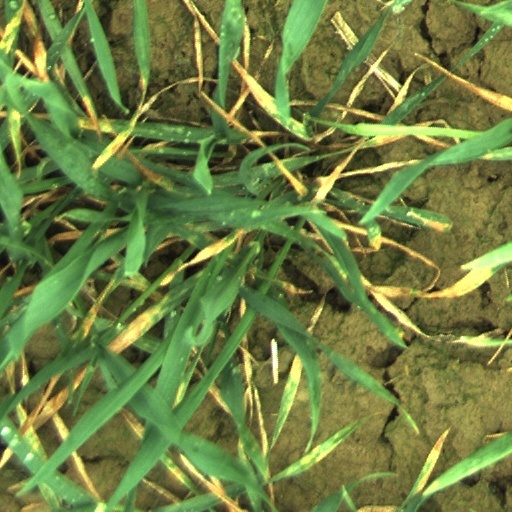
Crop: wheat